Lock In

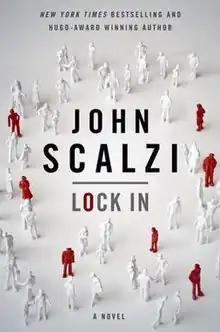
Cover of hardcover

Lock In is a science fiction police procedural novel by American writer John Scalzi. The book was published by Tor Books on August 26, 2014. The audiobook of the novel was released in two versions, one narrated by Wil Wheaton and the other by Amber Benson.